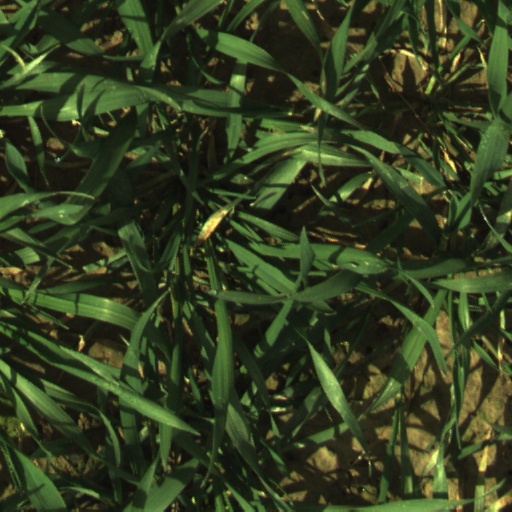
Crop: wheat